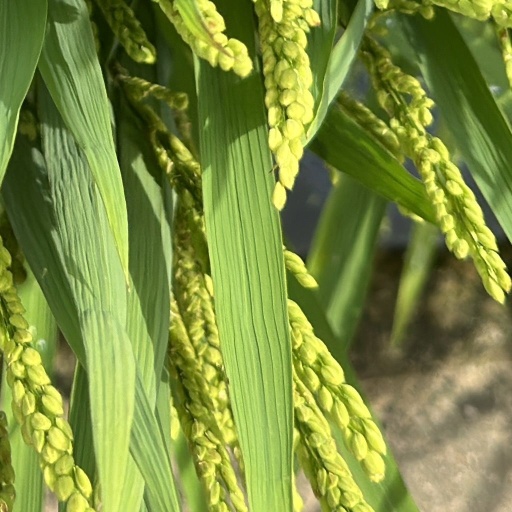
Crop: rice